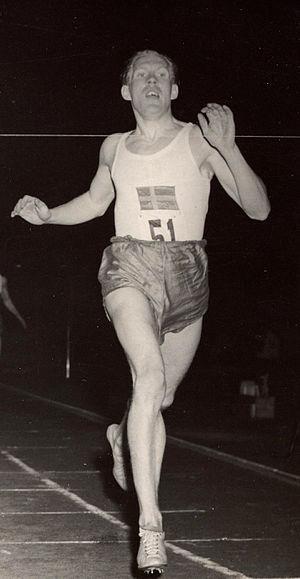
Olof Viktor « Olle » Åberg est un athlète suédois, spécialiste des courses de demi-fond.